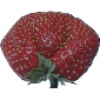
Label: strawberry_wedge